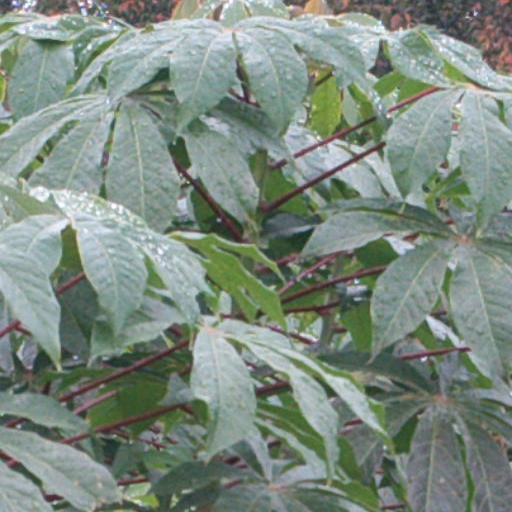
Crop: cassava